Answer in natural language. How many Dressers are visible in the scene? Choose between the following options: 2, 1, 4, 3 or 0
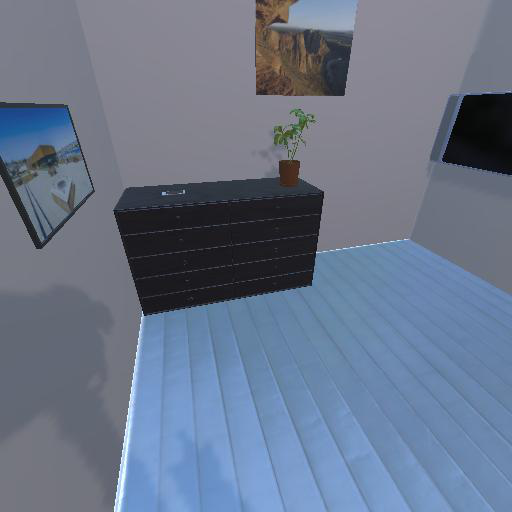
<answer>1</answer>